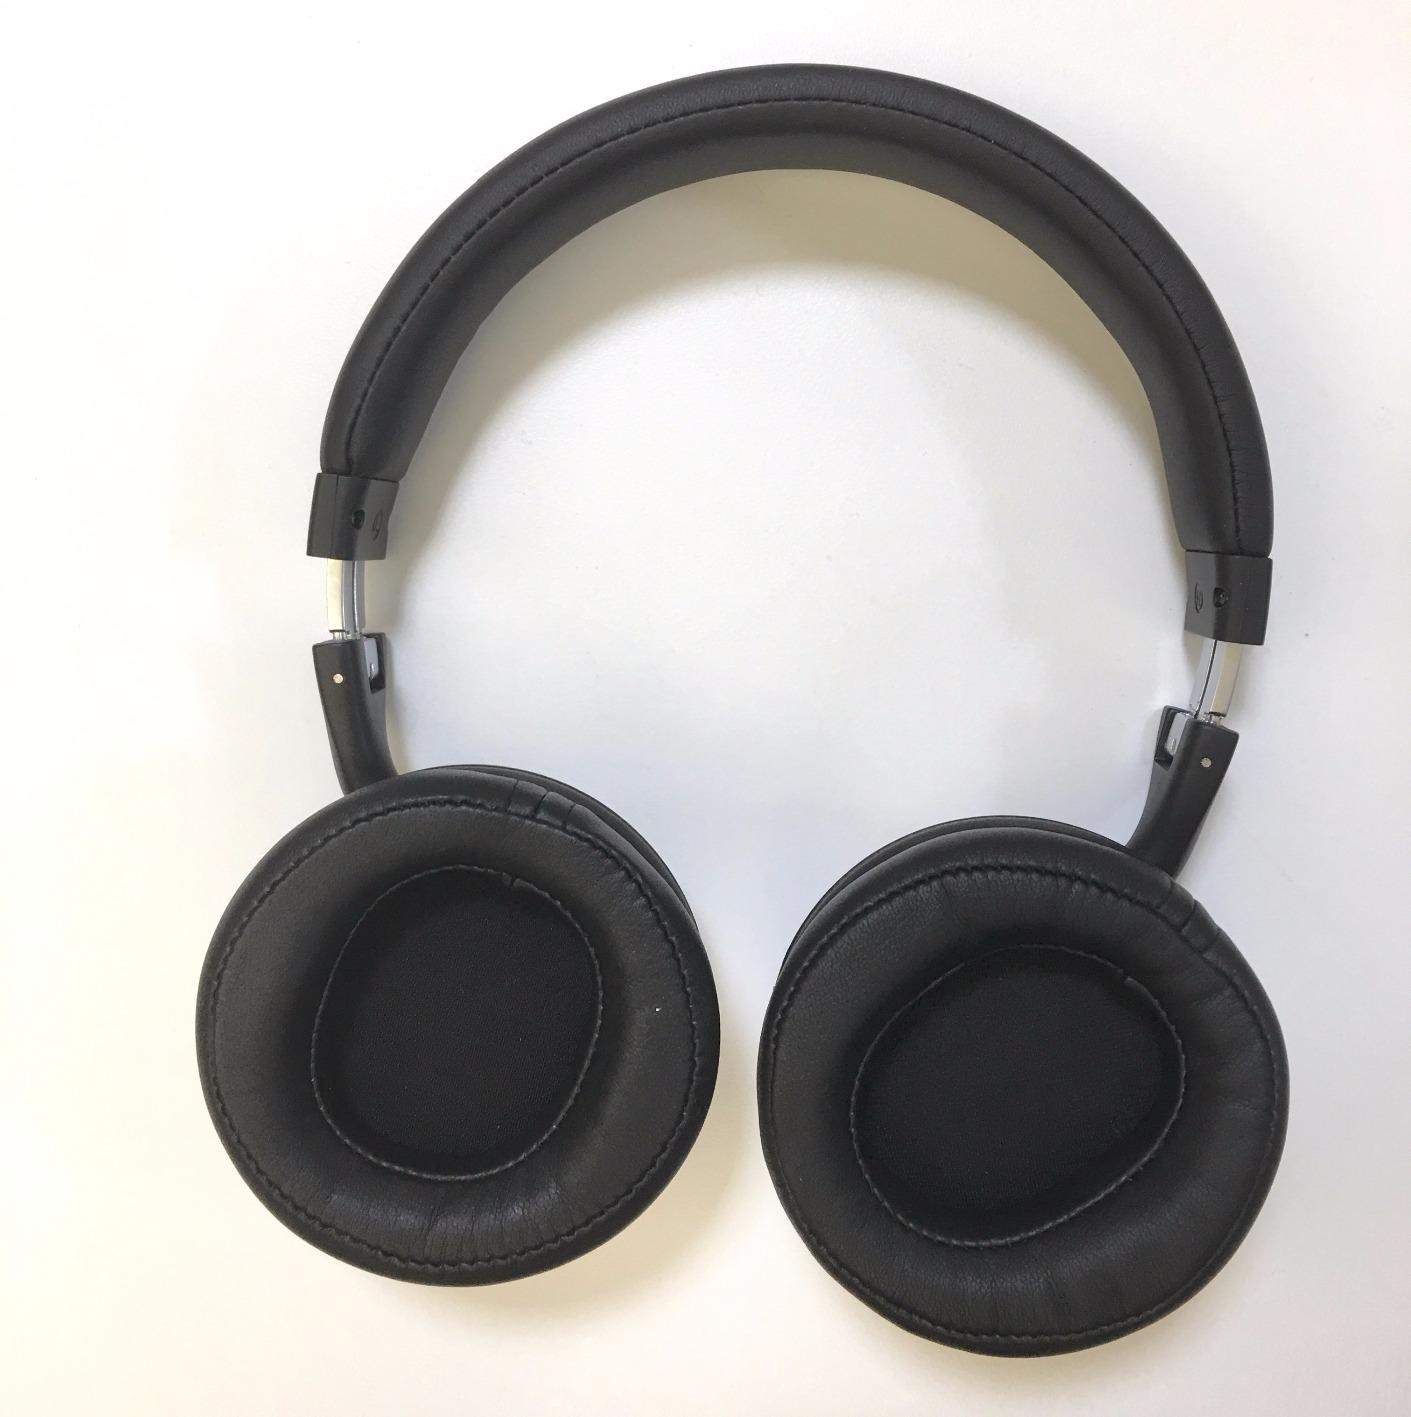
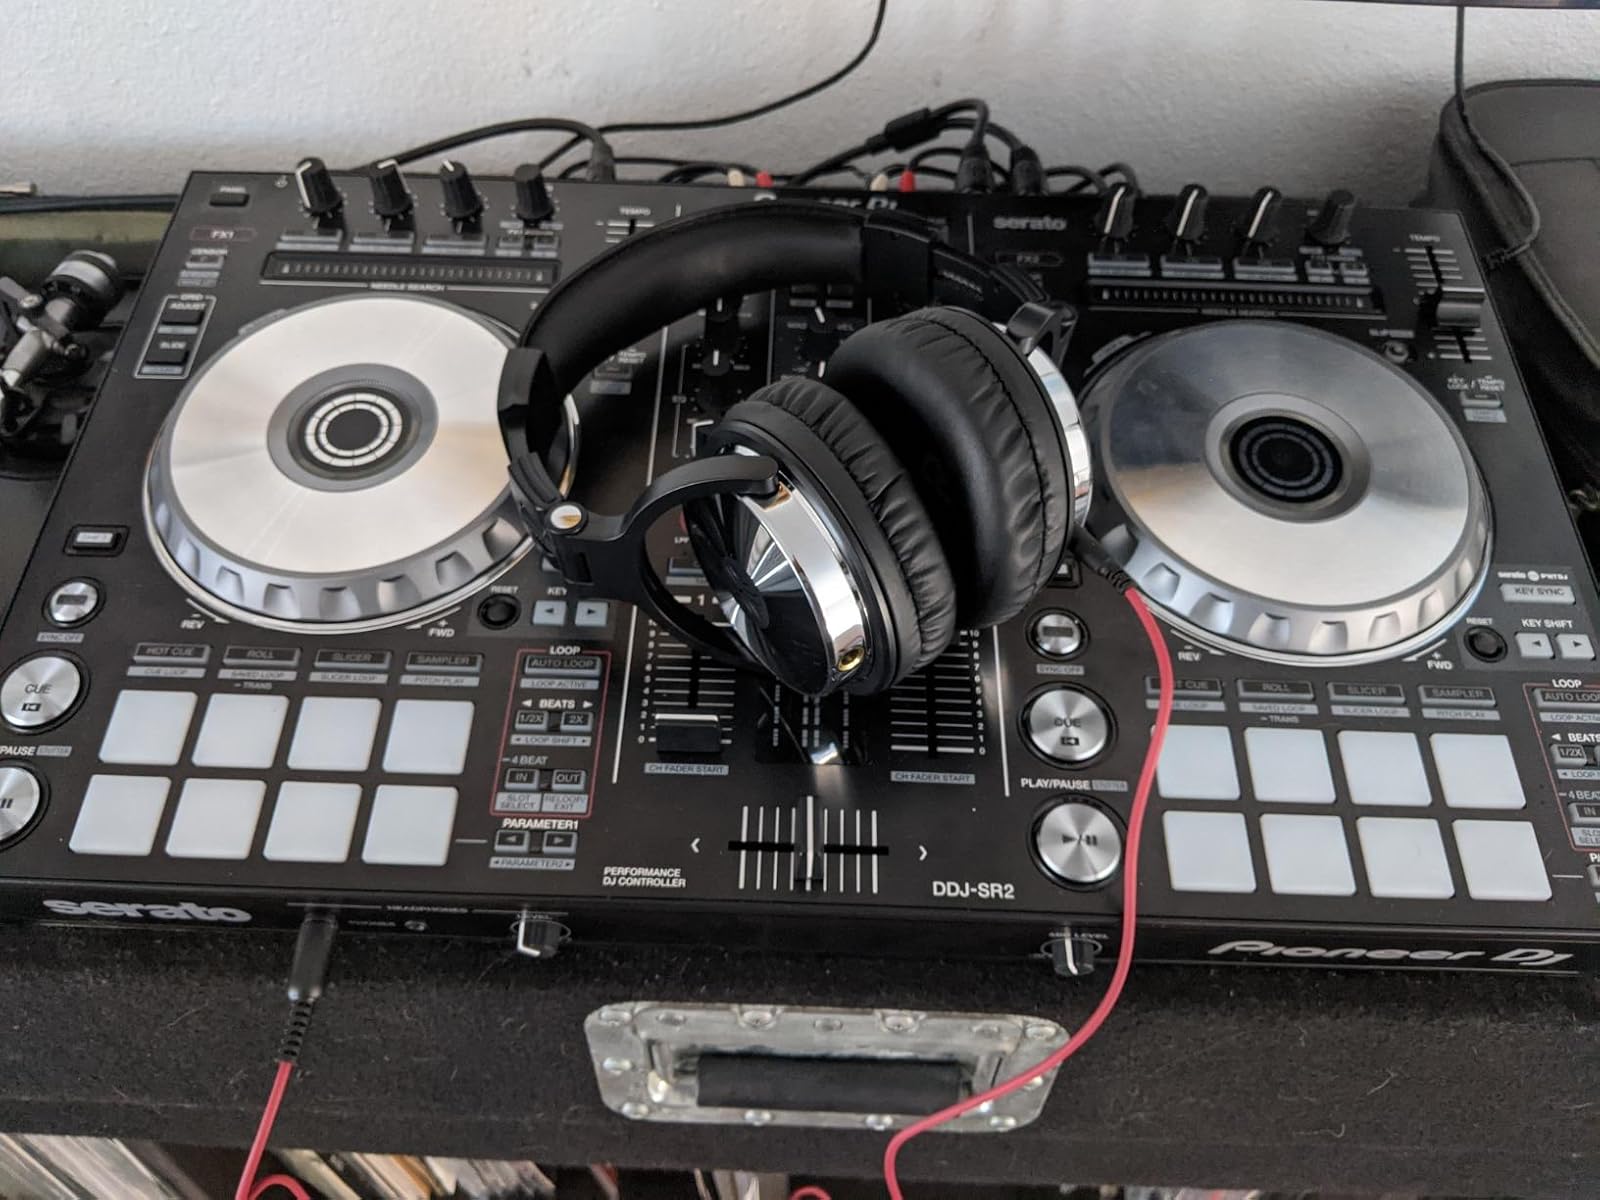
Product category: headphones
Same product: no